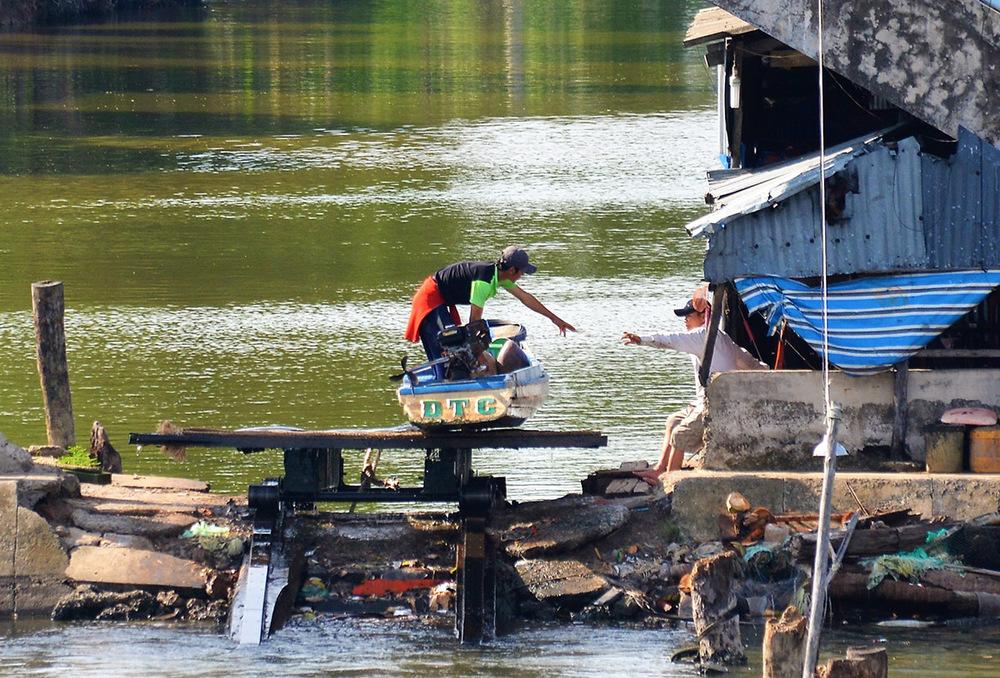
có sự xuất hiện của hai người đàn ông ở trong bức ảnh